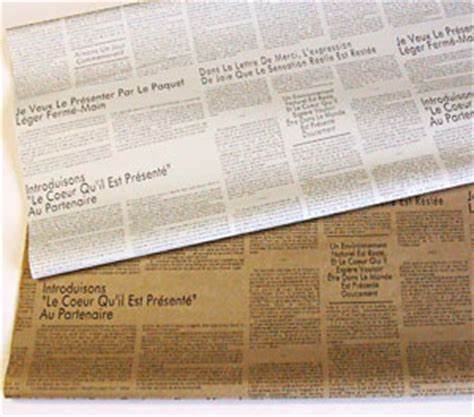
Waste category: paper